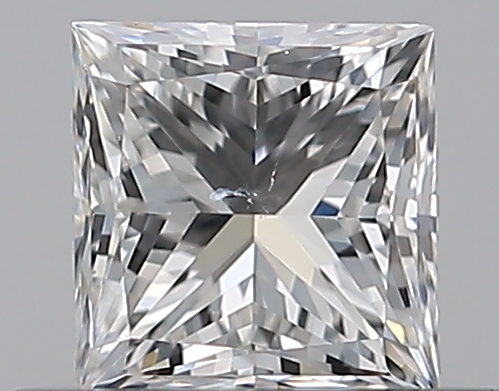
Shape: princess
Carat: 0.5
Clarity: SI1
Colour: F
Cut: VG
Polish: EX
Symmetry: VG
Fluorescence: N
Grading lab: GIA
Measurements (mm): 4.31 x 4.18 x 3.16